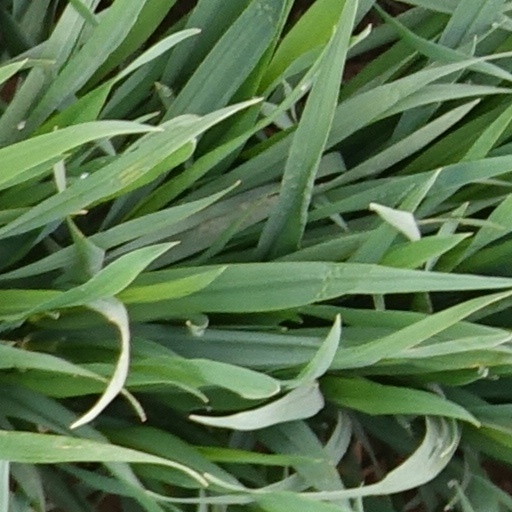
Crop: wheat